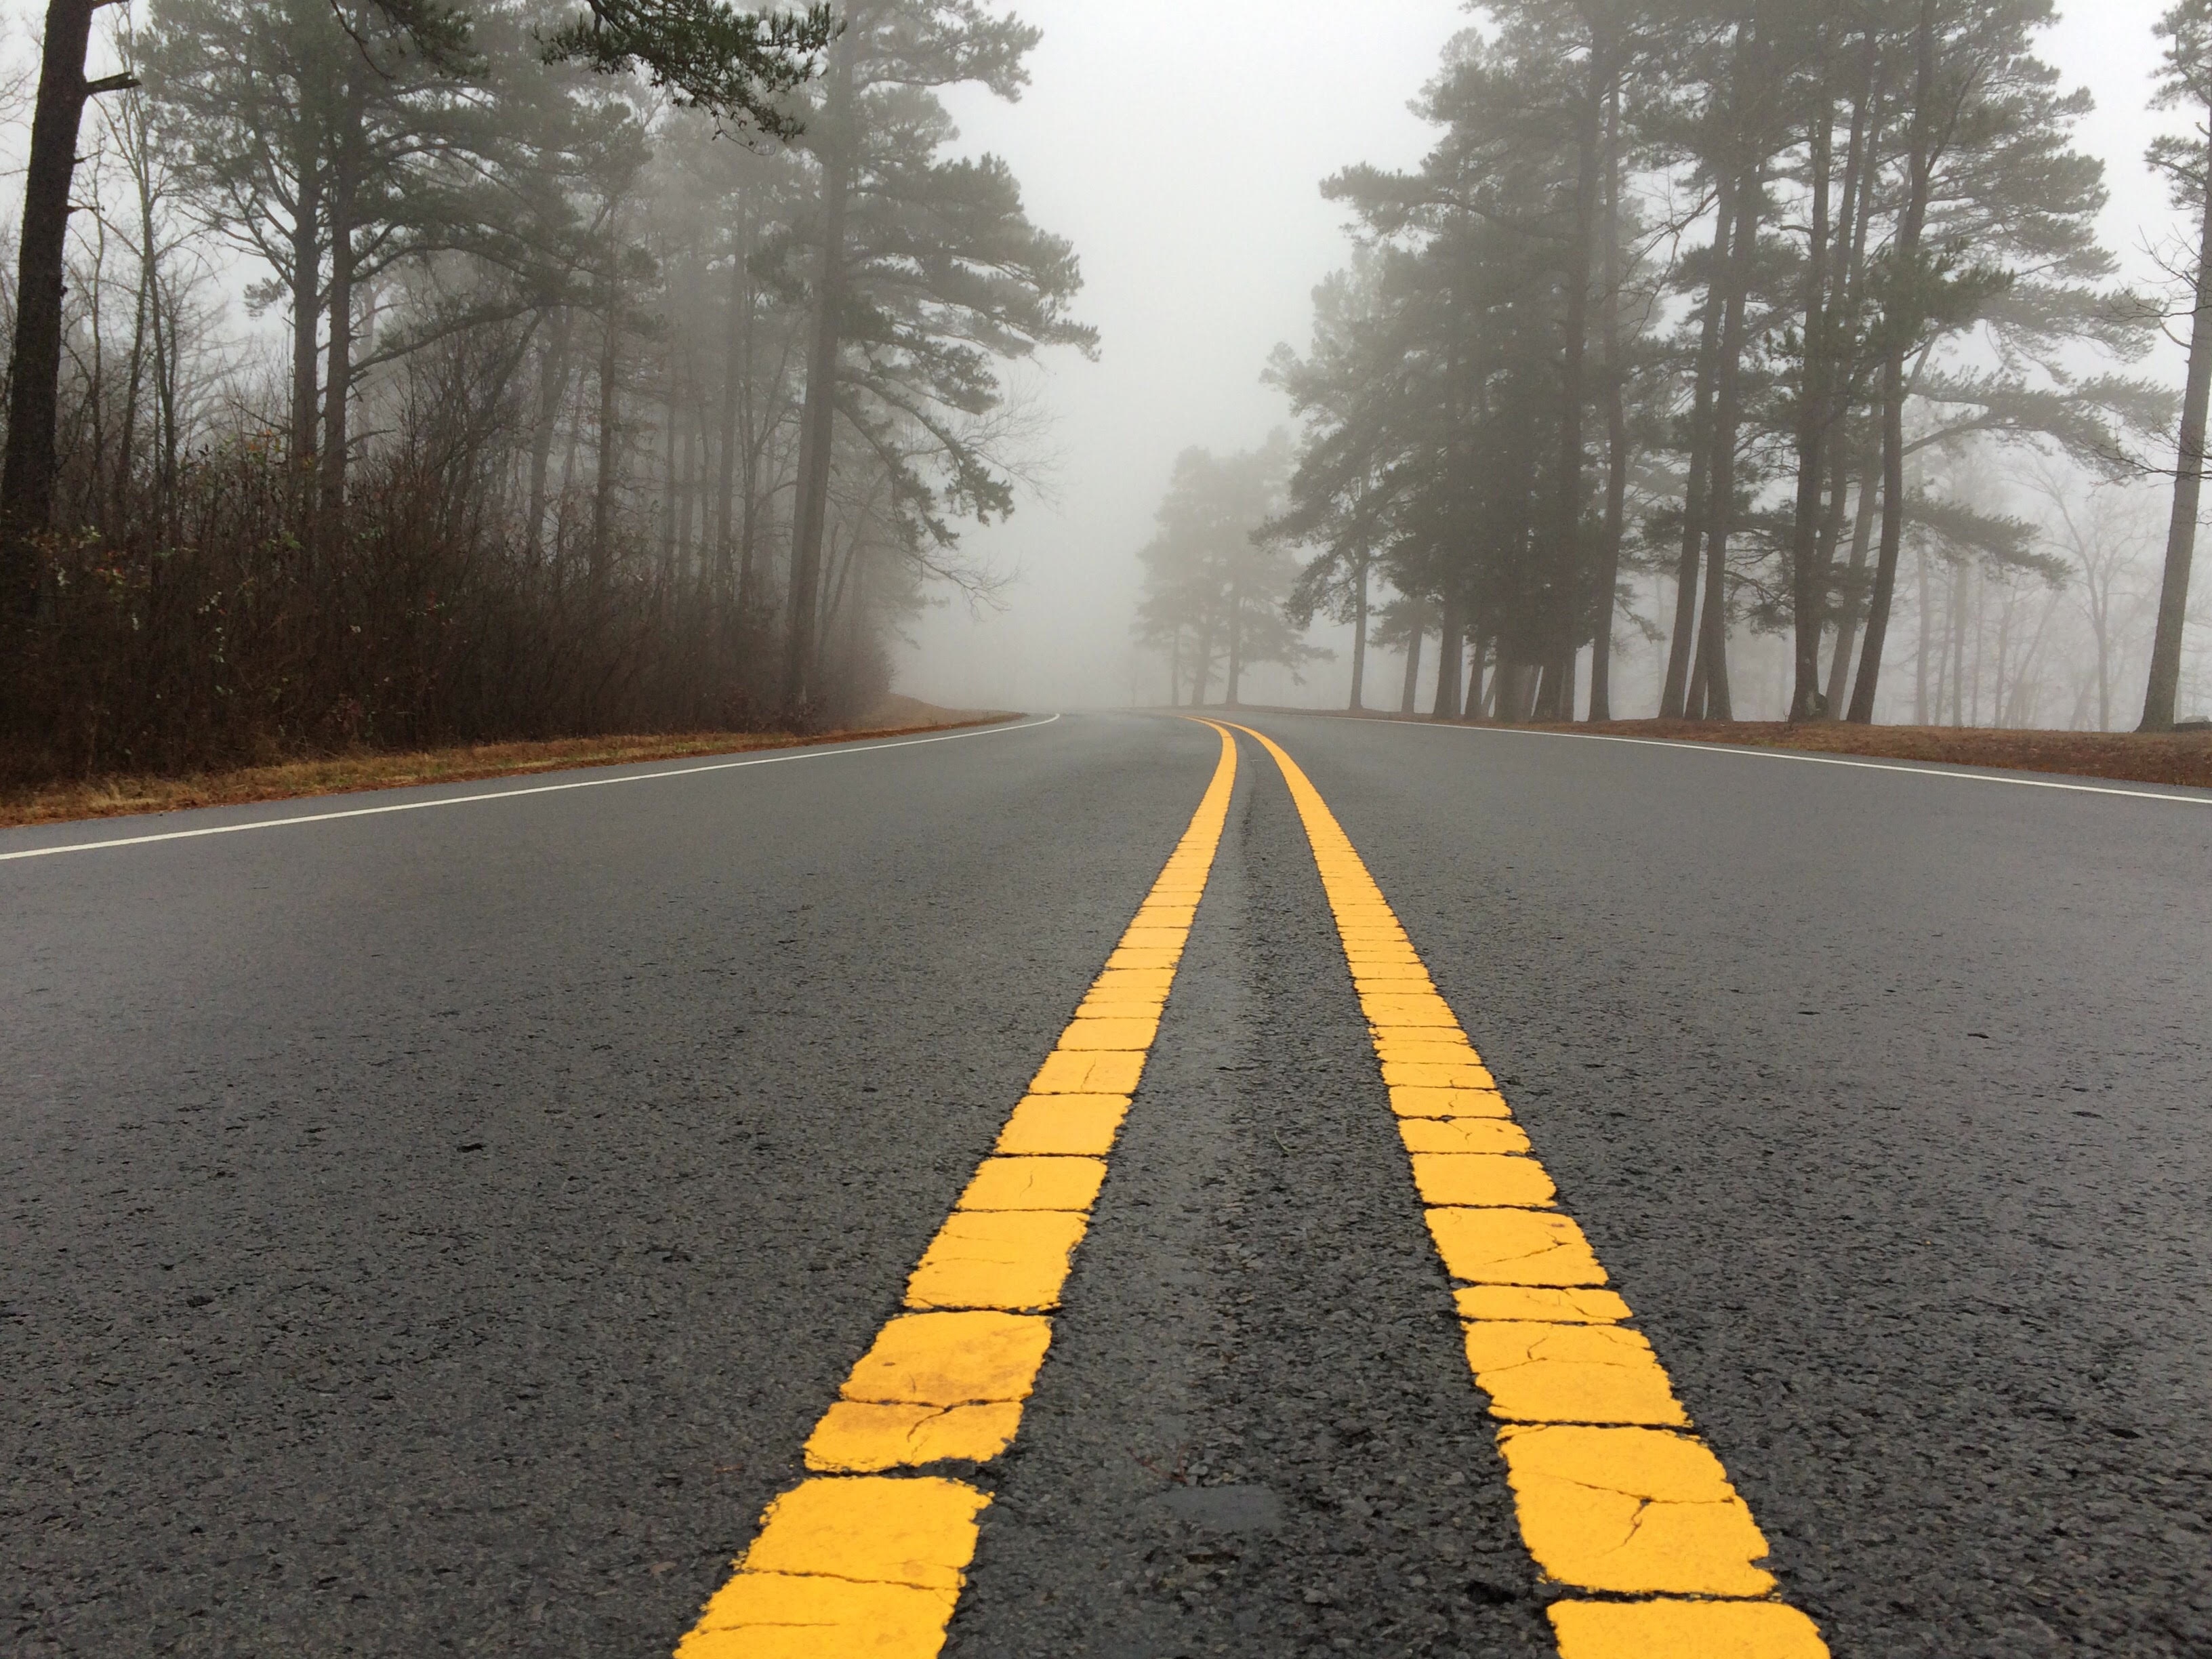
road, sunlight, morning, highway, asphalt, weather, lane, infrastructure, road surface, atmospheric phenomenon